Feminism in Argentina

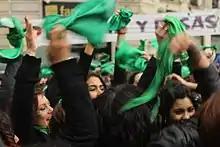
Girls in Buenos Aires waving their green handkerchief in support of the legalization of abortion, 8 August 2018.

The most recent wave of Argentine feminism has become one of the largest women's movements in Latin American history. Focusing on such issues as the access to legal and safe abortions, increasing access to contraceptives, the professionalization of women's work, the equalization of the salary disparity between men and women, lowering the rates of femicide, increasing women's representation in major institutions, expanding maternal leave, rethinking society with feminist theory in mind, and emboldening the voice of women.